Uganda Railway

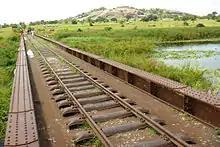
Uganda Railway is .

To maintain law and order, the railway instituted a police department. The force was uniformed and drilled and armed with Martini-Henry rifles. The force was composed of Indians and two officers were lent by the Indian government to drill and superintend the force. A maximum of 400 constables were recruited, and the force was handed over to the Protectorate government on completion of the railway.